Foggy Mountain Breakdown

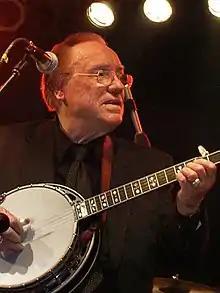
Earl Scruggs in 2005

"Foggy Mountain Breakdown" is a bluegrass instrumental, in the common "breakdown" format, written by Earl Scruggs and first recorded on December 11, 1949, by the bluegrass artists Flatt & Scruggs and the Foggy Mountain Boys. It is a standard in the bluegrass repertoire. The 1949 recording features Scruggs playing a five-string banjo.